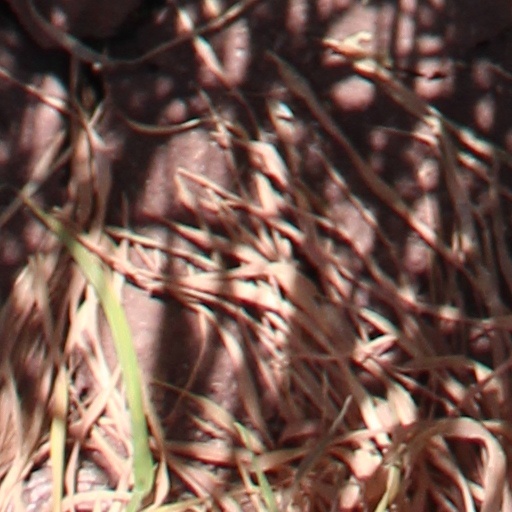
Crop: wheat